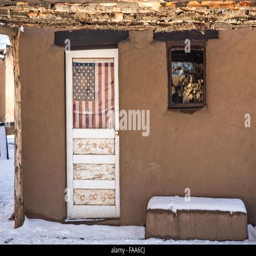
a flag hangs from a door in an old home